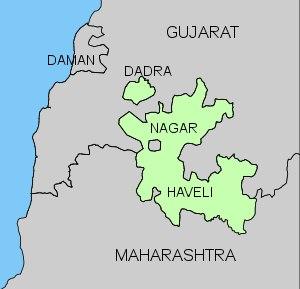
Dadra et Nagar Haveli est un des trois districts du territoire de Dadra et Nagar Haveli et Daman et Diu en Inde. Il se compose de deux parties :